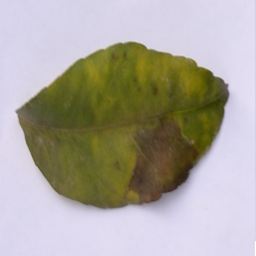
Plant part: leaf
Disease: black_spot